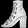
Label: Ankle boot